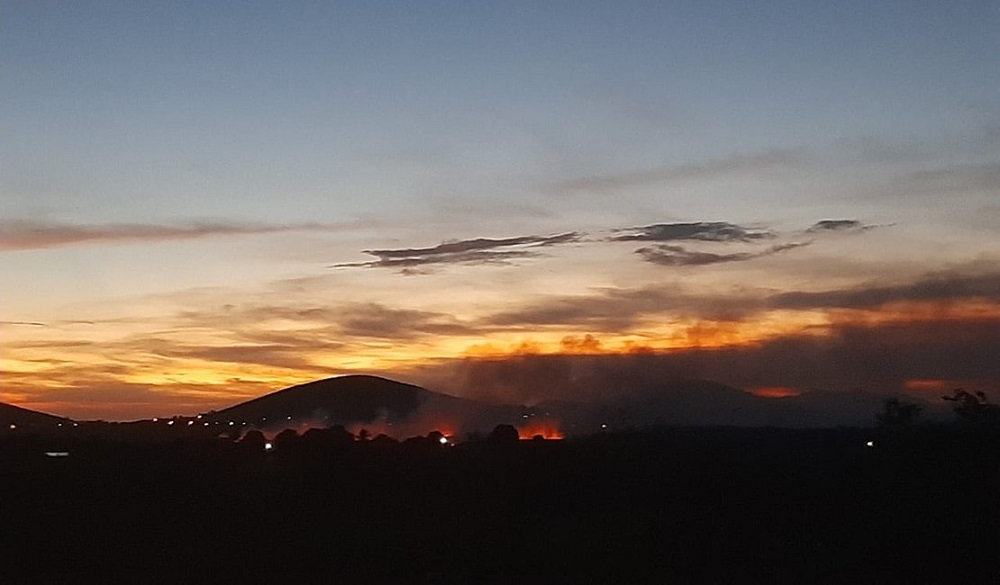
Fire: yes
Smoke: yes